Halsey Street (Newark)

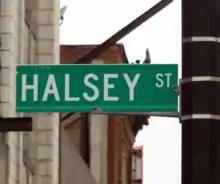
Street sign for Halsey Street

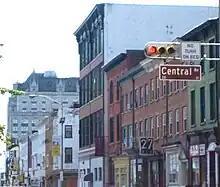
South from Central Avenue

Halsey Street is a north-south street in Downtown Newark, New Jersey, which runs between and parallel to Broad Street and Washington Street. Halsey Street passes through the four of city's historic districts: James Street Commons at the north, the abutting Military Park and Four Corners and, after a two block break, Lincoln Park at the south.